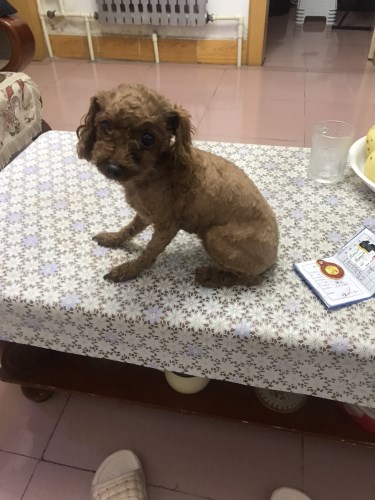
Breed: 7449-n000128-teddy